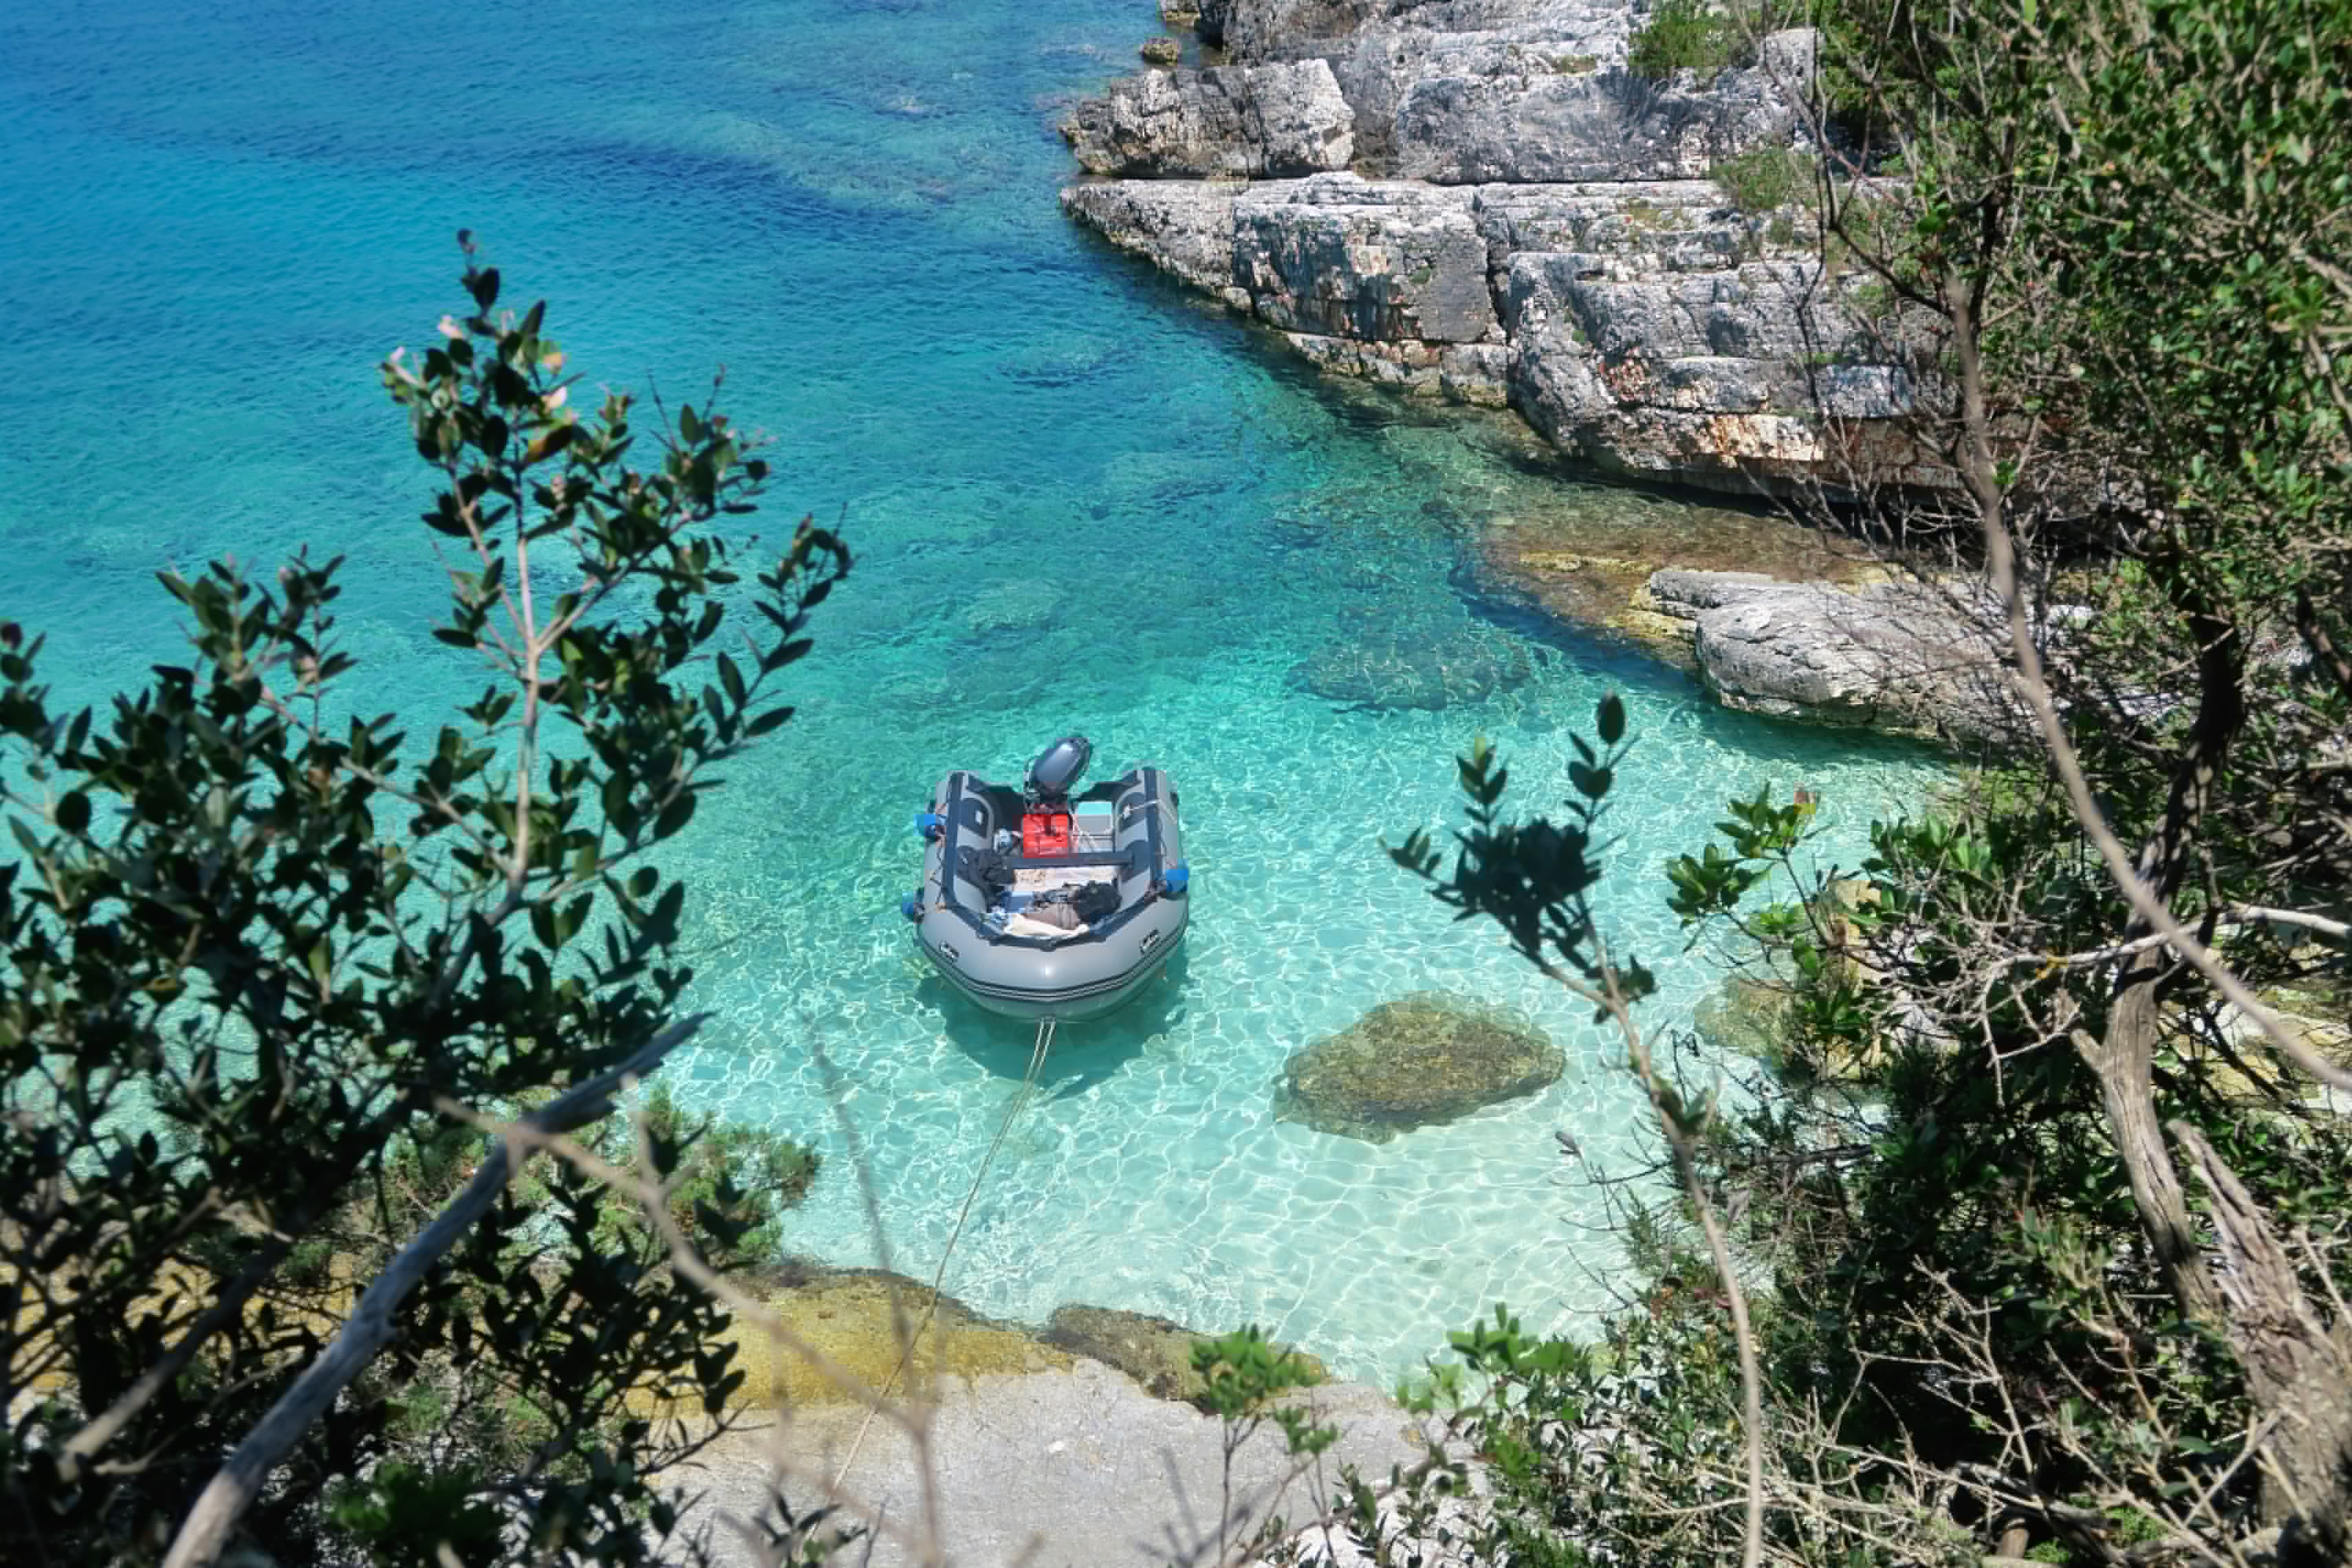
sea, coast, cliff, bay, terrain, landform, geographical feature